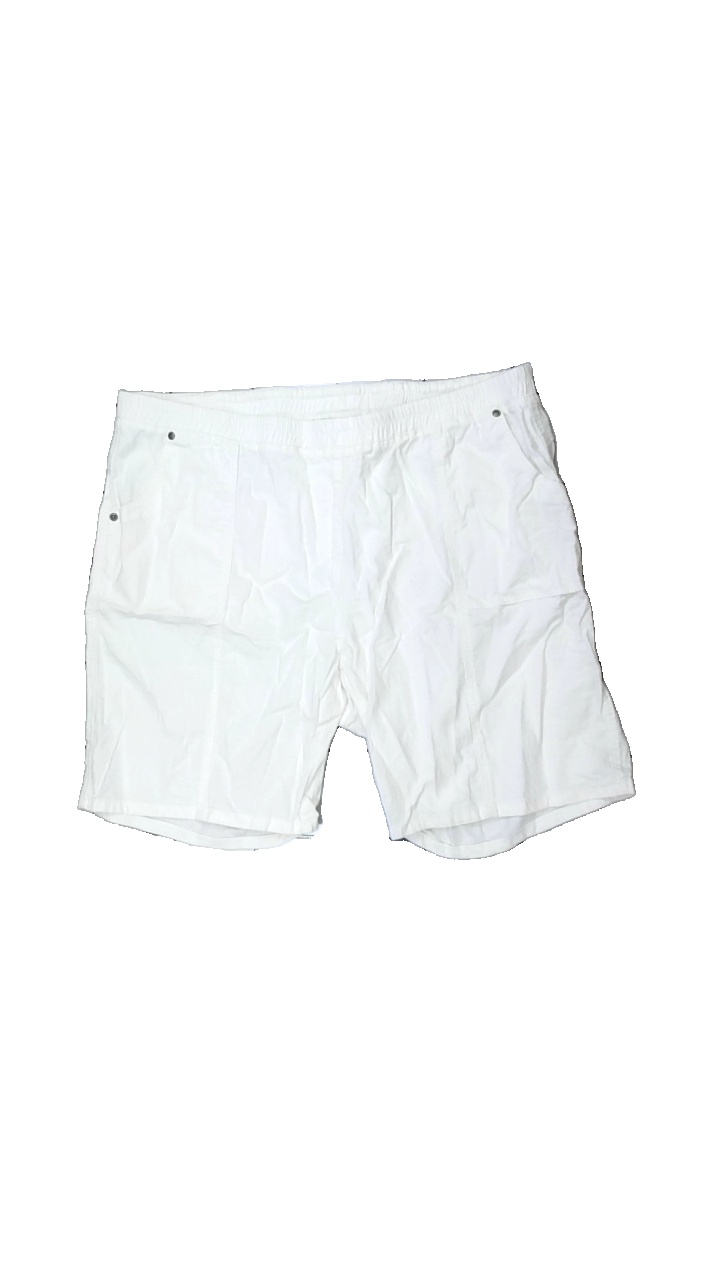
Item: Shorts (Ladies)
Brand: Zhenzi
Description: vita shorts med fläckar bak
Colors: White
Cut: Regular
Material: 100% viscose
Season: Summer
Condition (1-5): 3
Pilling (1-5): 5
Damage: fläckar
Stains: Major
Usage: Export
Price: <50